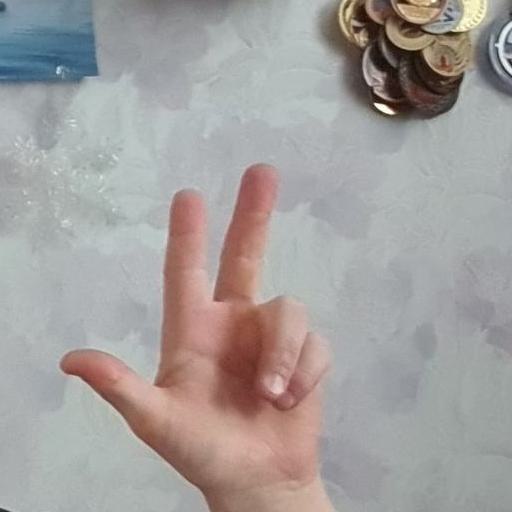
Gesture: three2